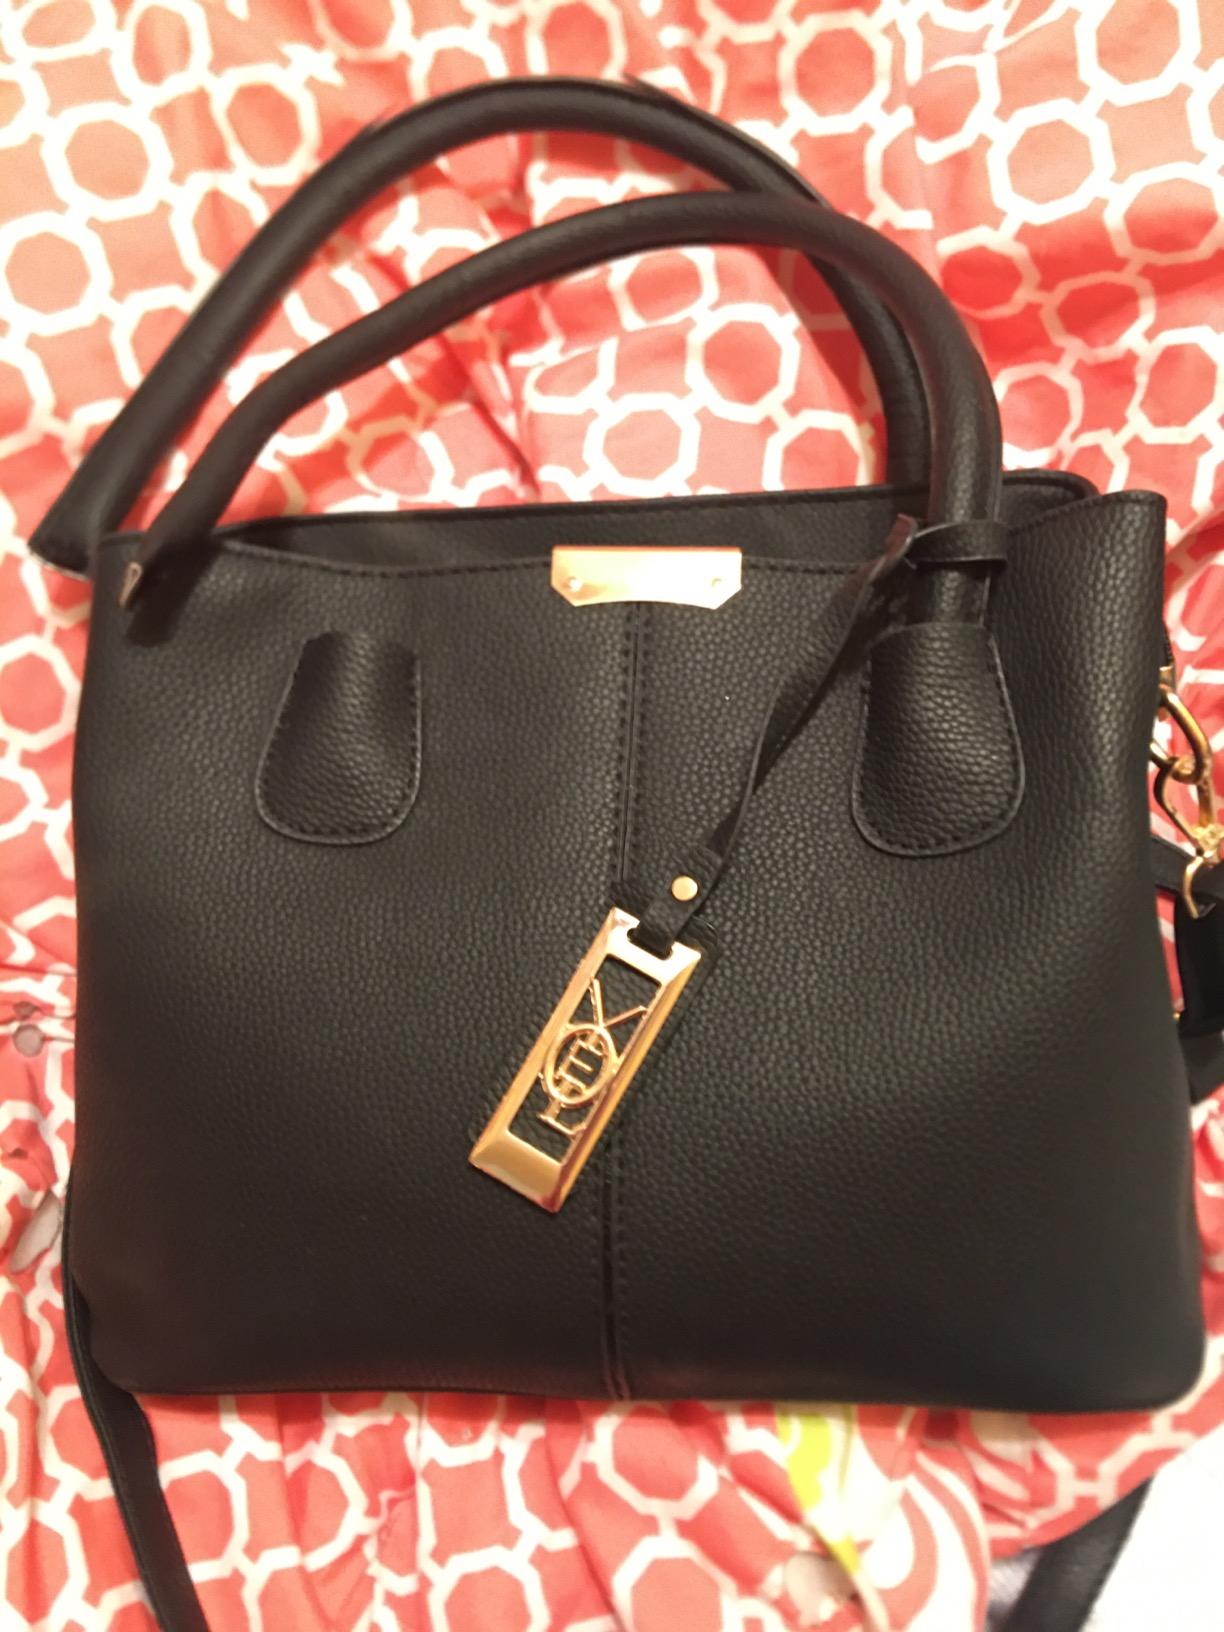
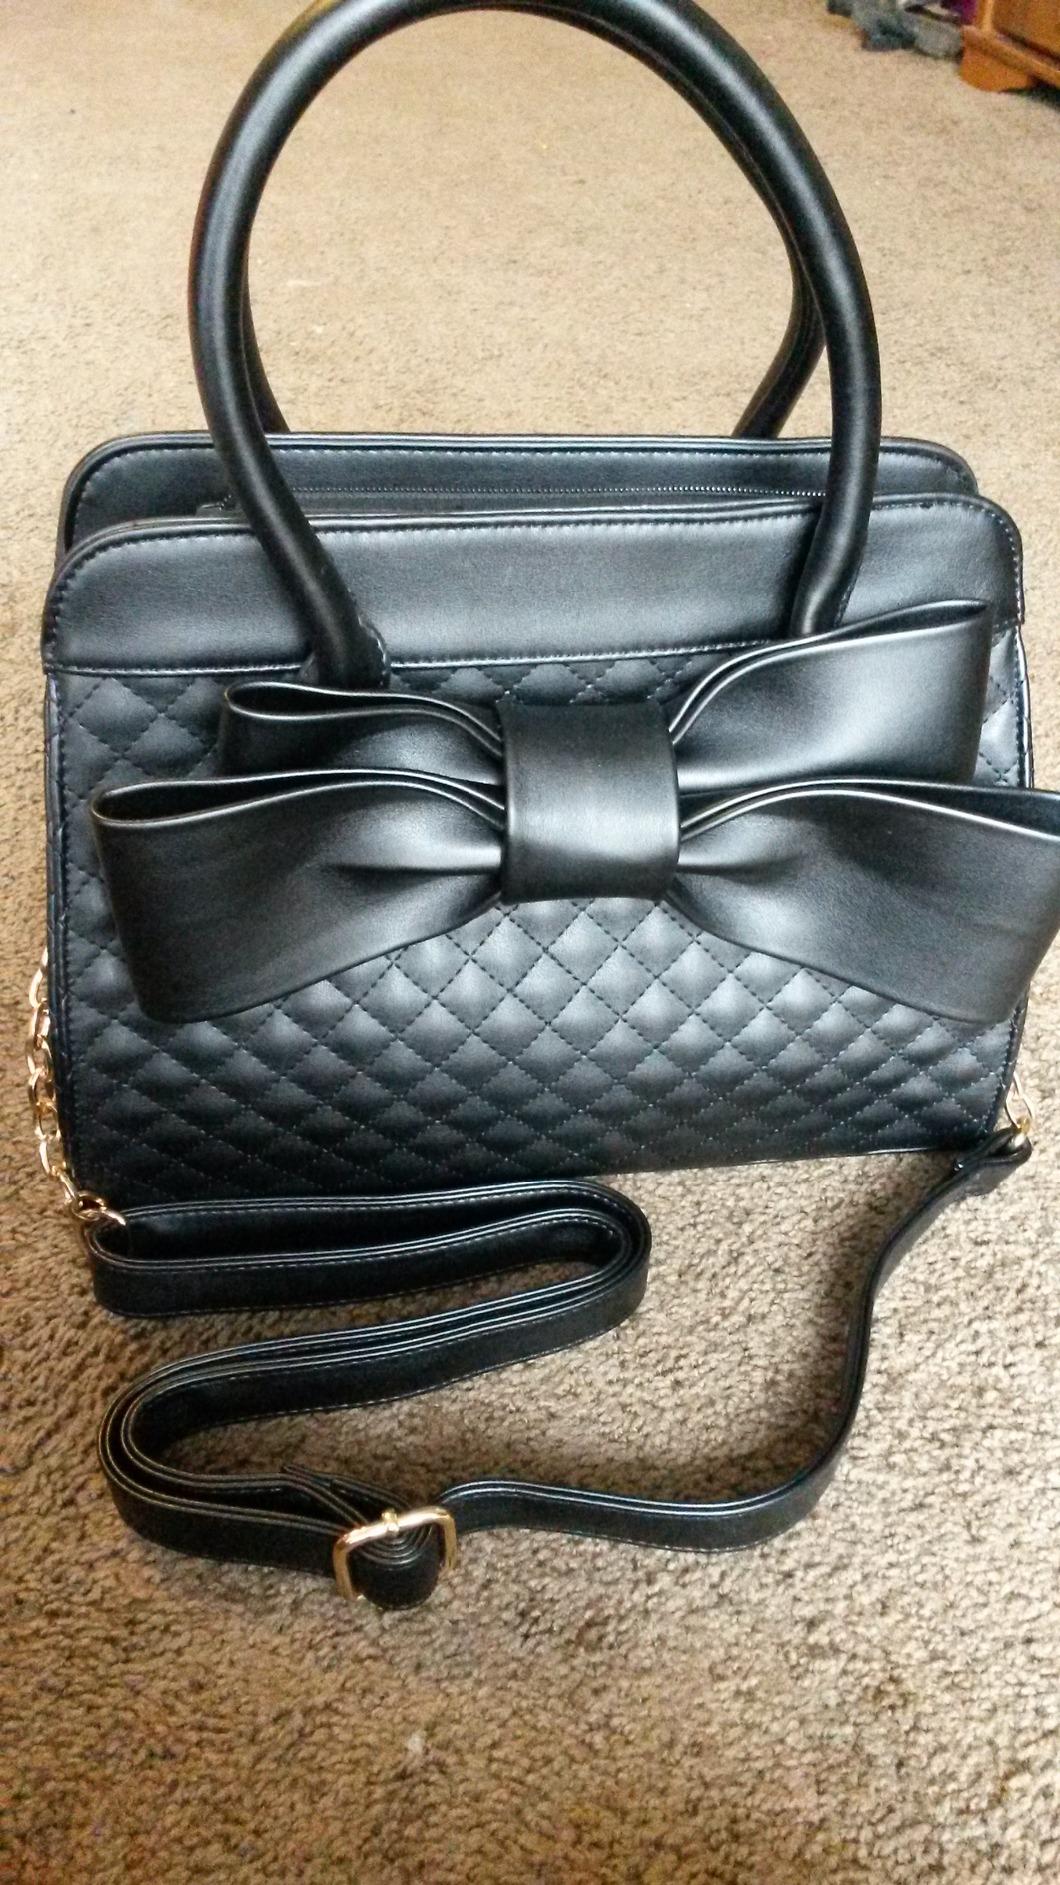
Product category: accessories_handbag
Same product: no